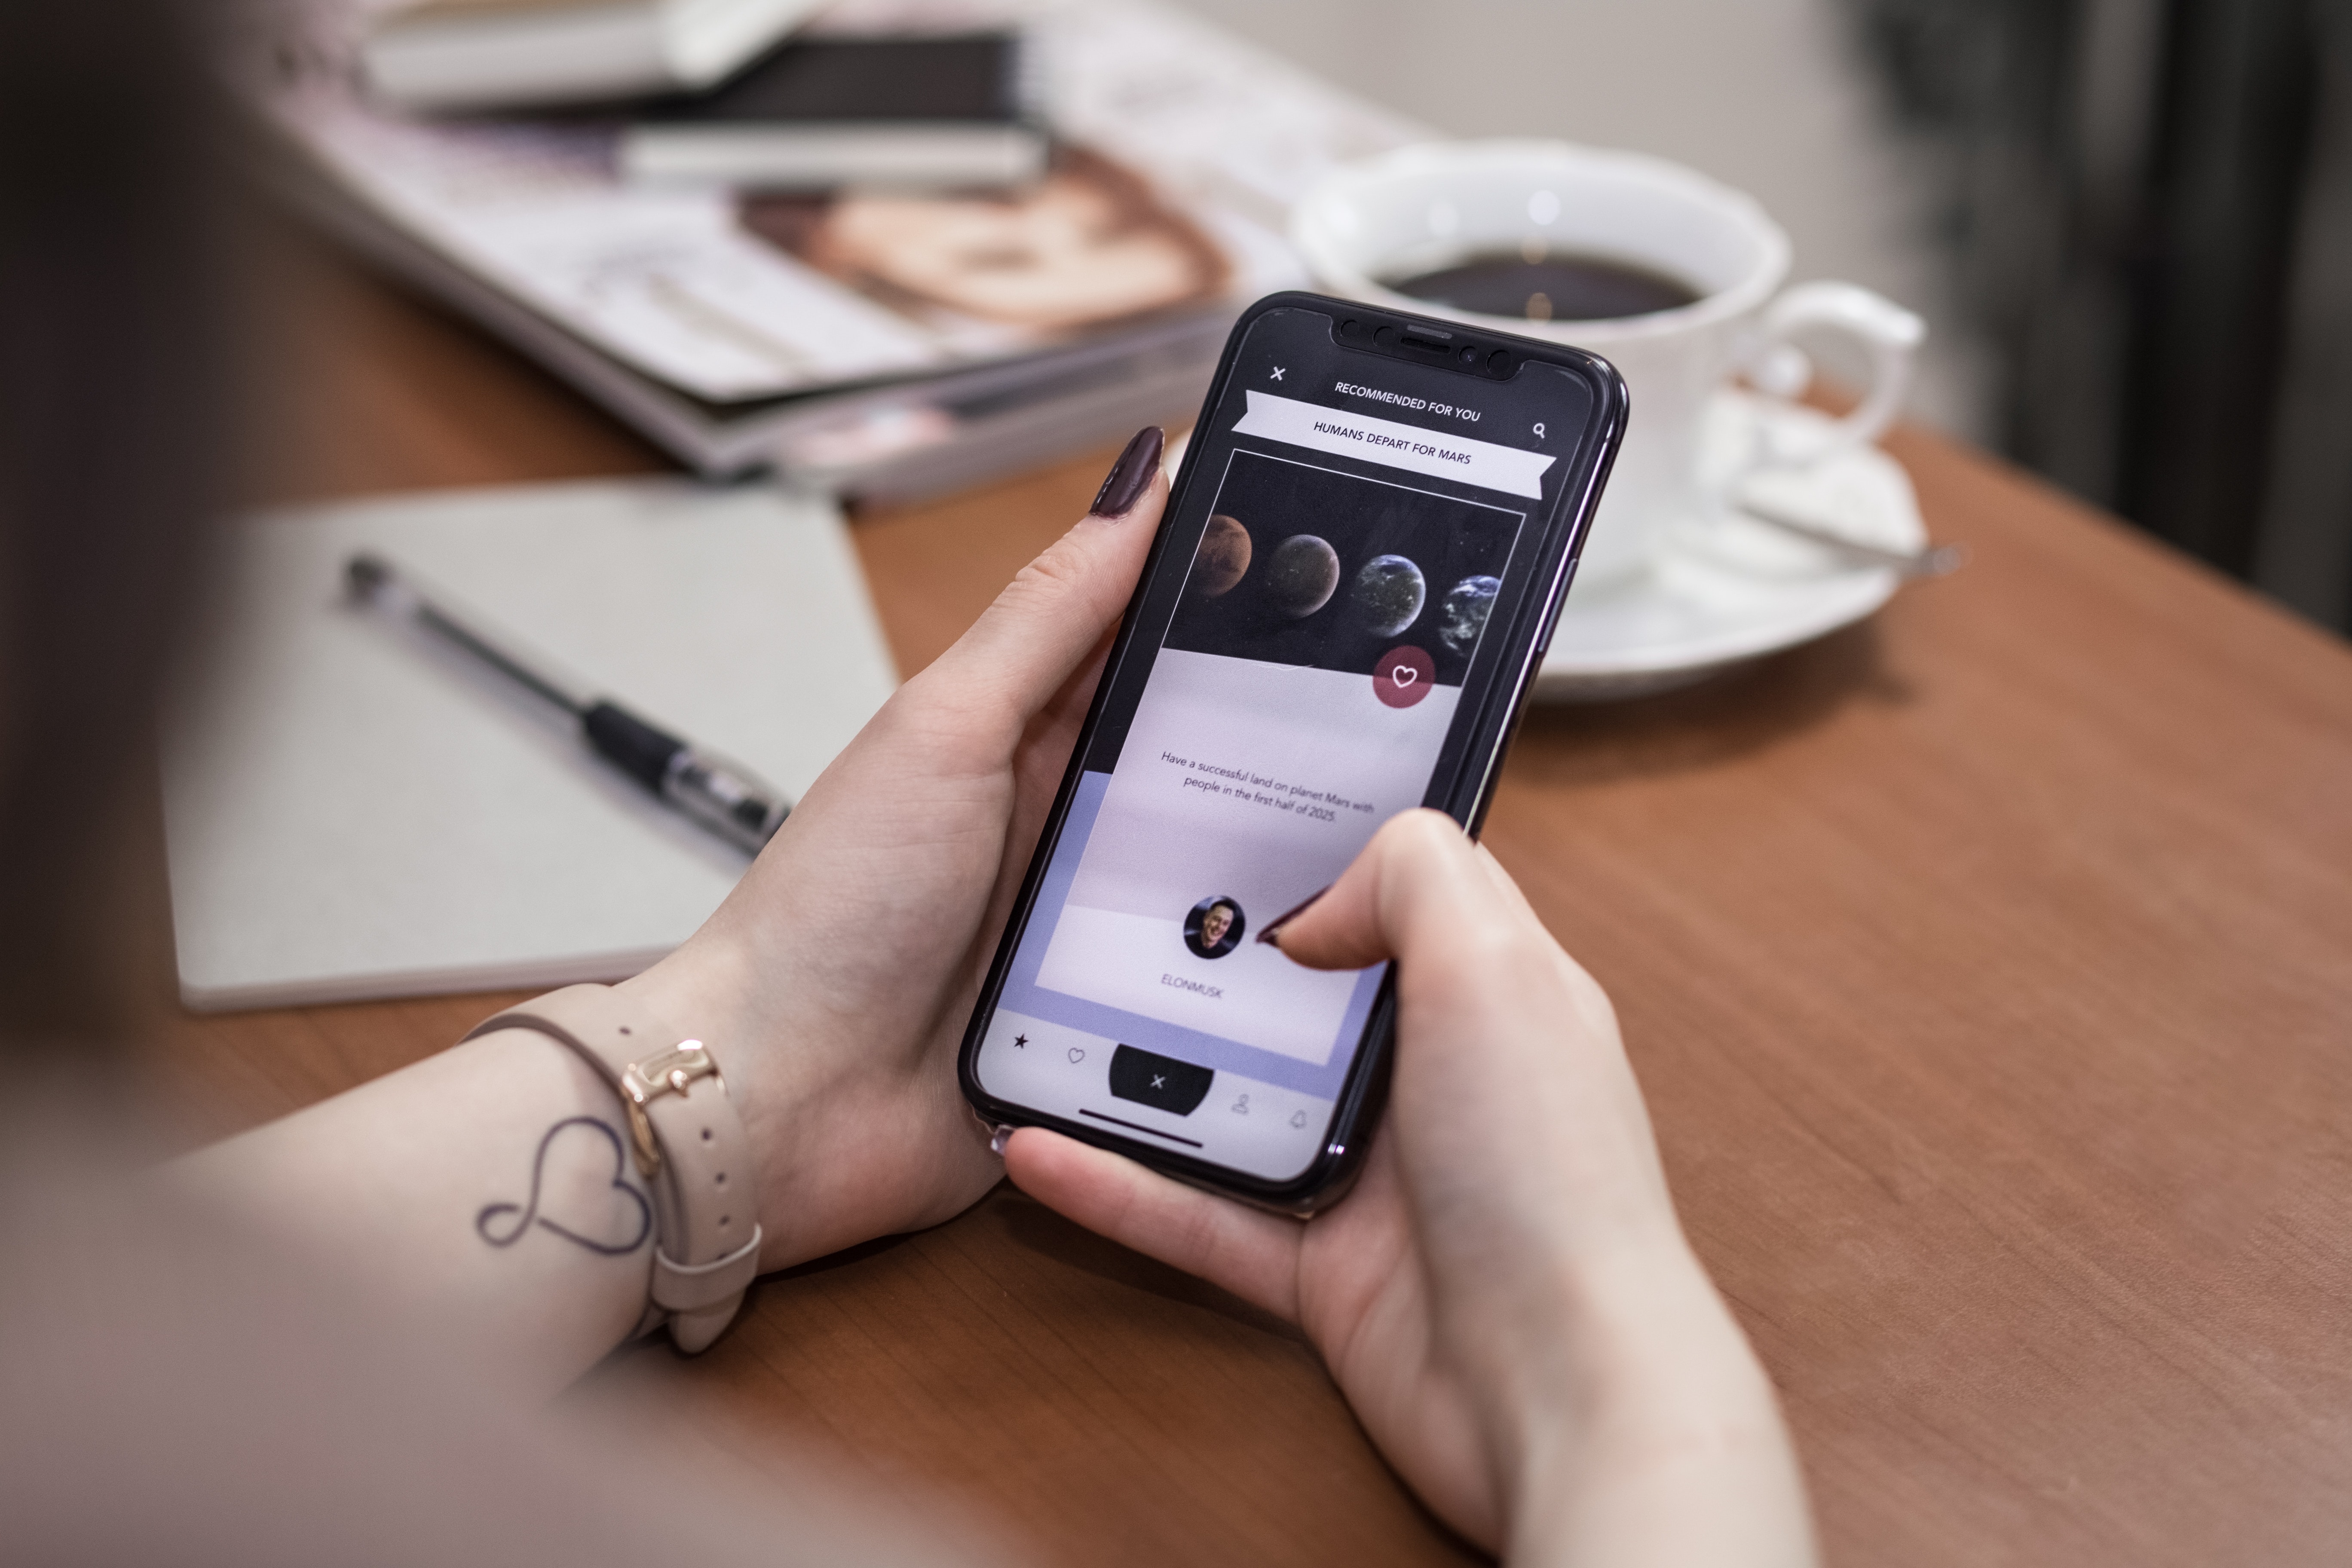
gadget, mobile phone, product, feature phone, electronic device, technology, portable communications device, smartphone, hand, communication device, finger, electronics, Material property, wrist, nail, camera